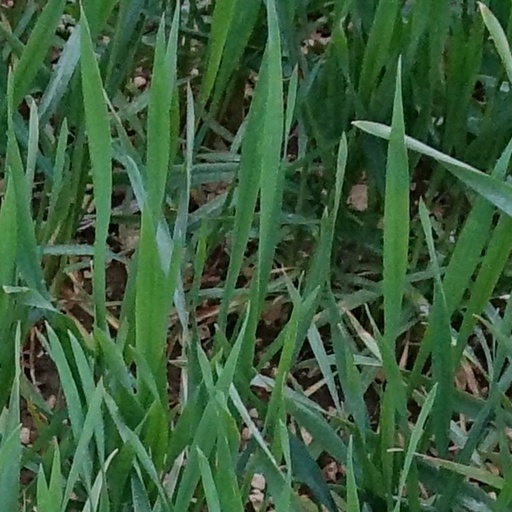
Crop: wheat